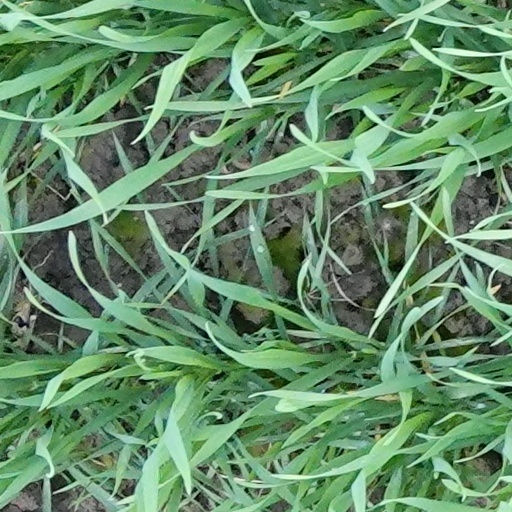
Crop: wheat